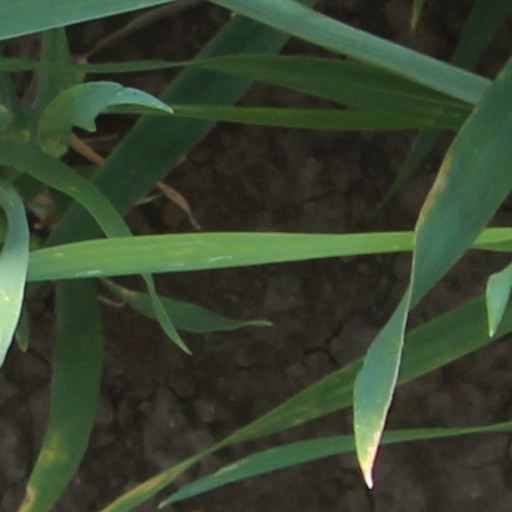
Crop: wheat